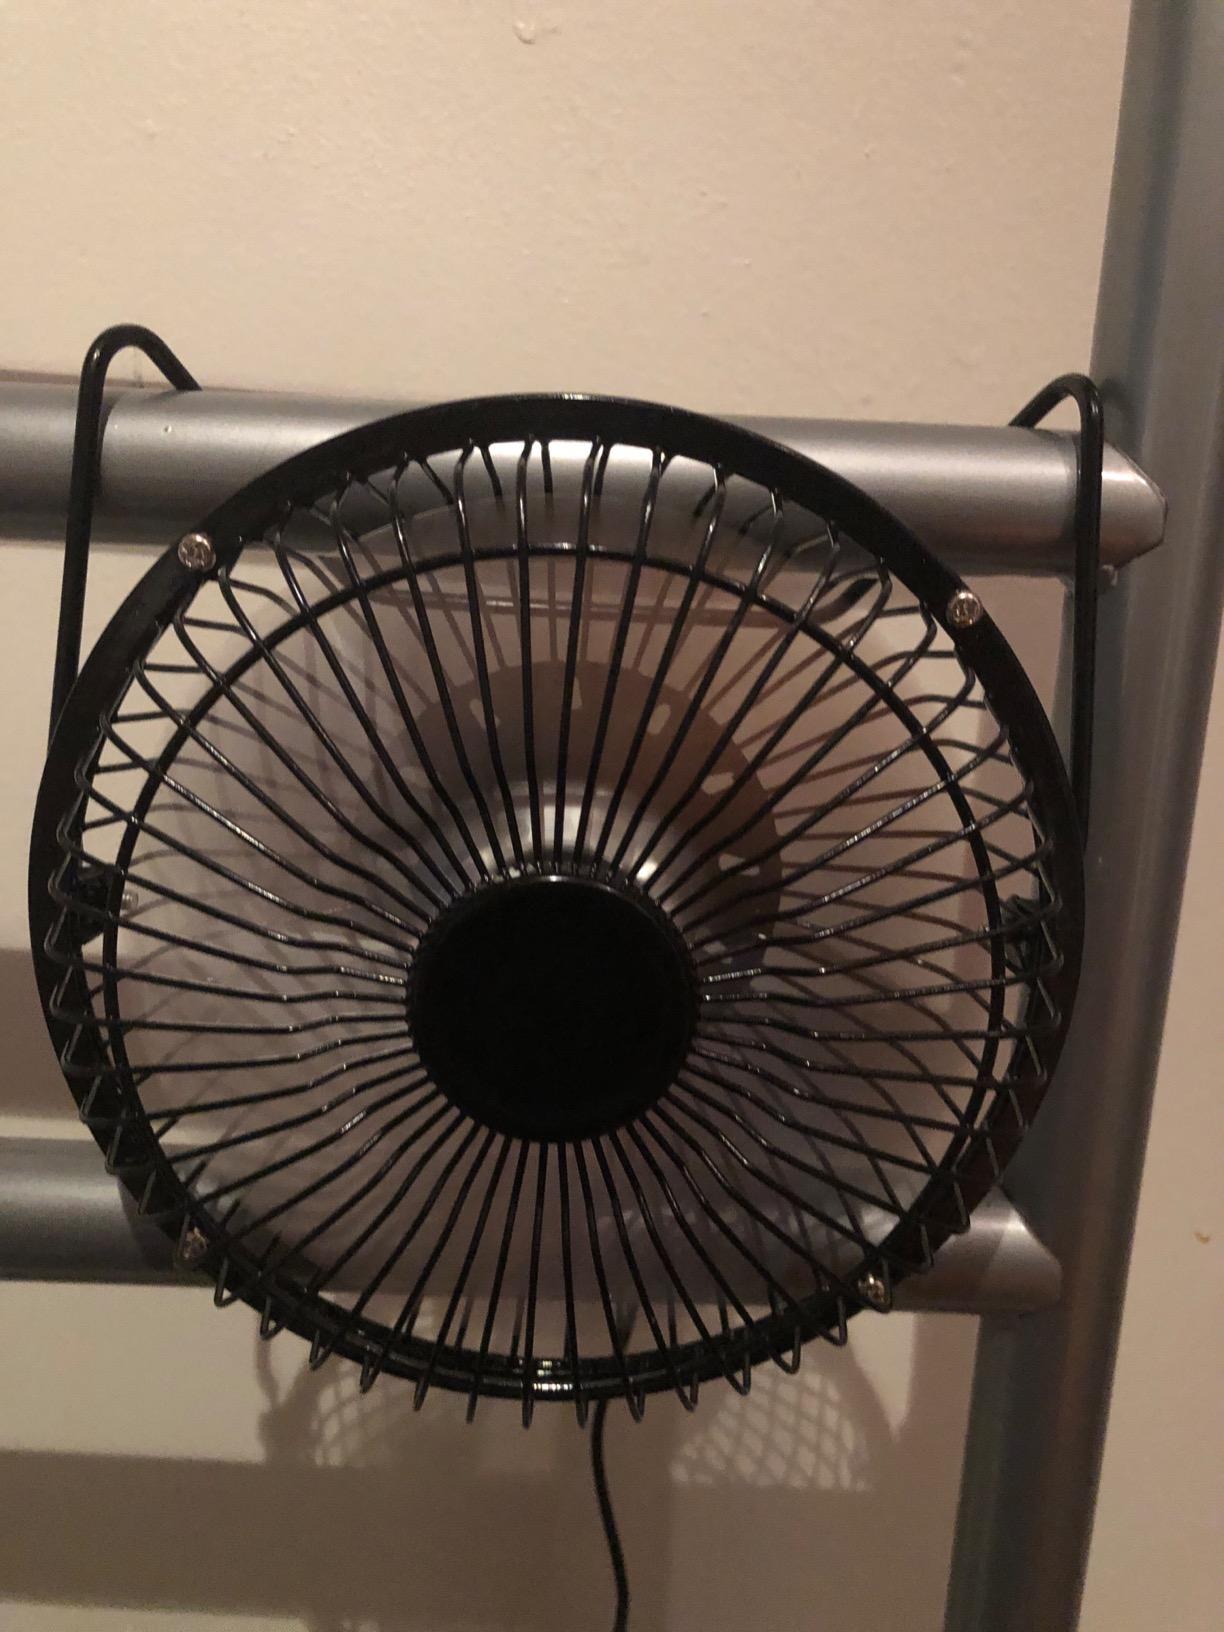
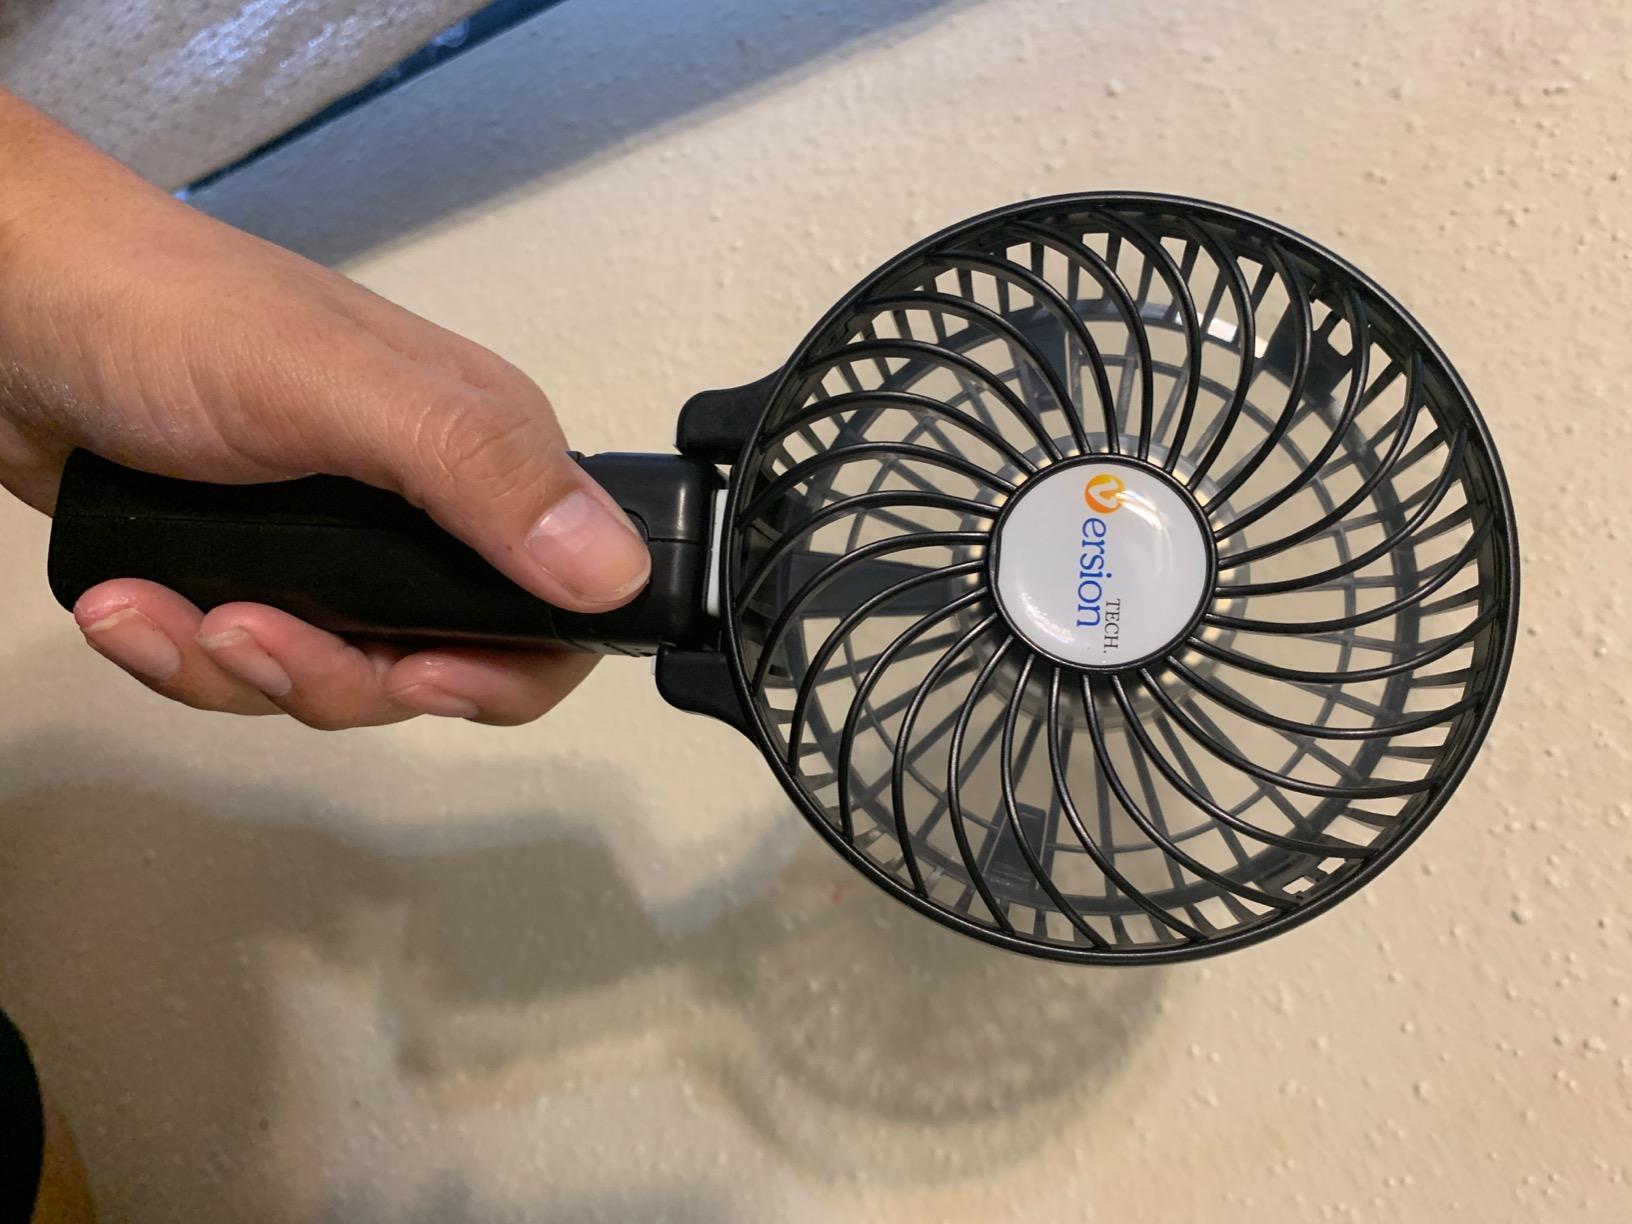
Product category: fan
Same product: no